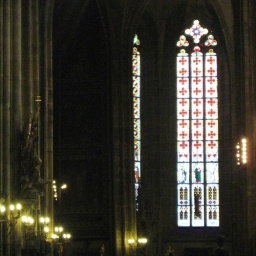
Another beautiful stained glass window in St. Vitus's Cathedral -- love the use of clear glass and colour.